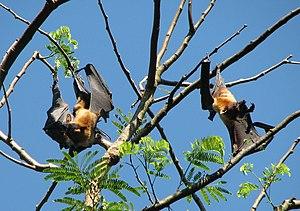
La chauve souris géante d'Inde (Pteropus giganteus) au jardin botanique de Peradeniya, Sri Lanka
Roussette est un nom vernaculaire ambigu en français, pouvant désigner plusieurs espèces différentes de chauves-souris frugivores, plus précisément parmi les Ptéropodidés, appelées aussi Flying foxes en anglais, traduit par renards volants. C'est le cas notamment des espèces des genres Acerodon, Pteropus et Rousettus.